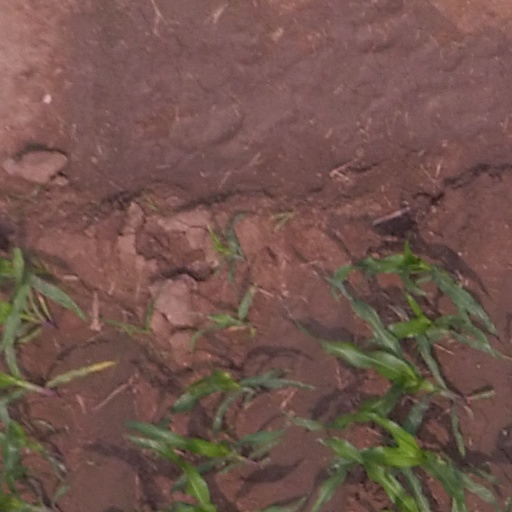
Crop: maize; corn